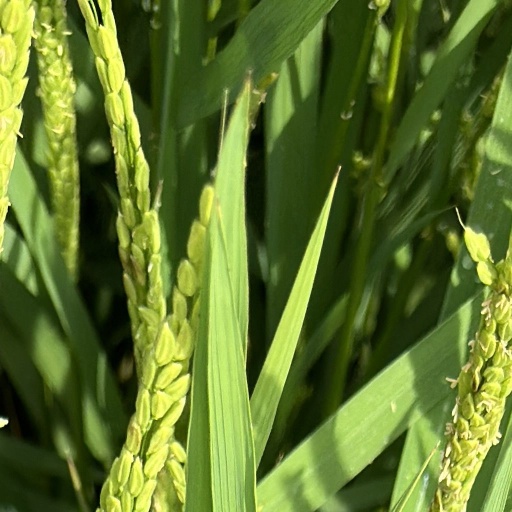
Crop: rice